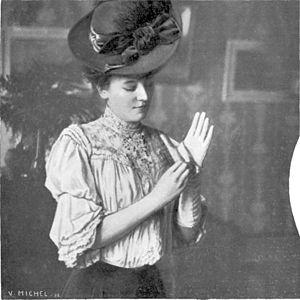
POSITION CORRECTE. Les quatre doigts sont introduits complètement, ne font plus un pli, c'est le moment de passer le pouce.
Un gant est un accessoire de mode, un équipement de sport ou un élément de protection, un élément d'hygiène recouvrant la main. Il est utilisé pour se protéger notamment du froid, ou encore pour le prestige.